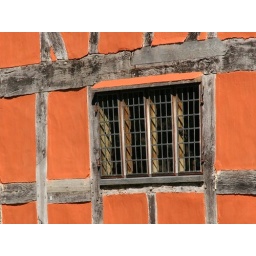
Beautiful lead glass was used in the windows of the English farmhouse.